China Guangfa Bank

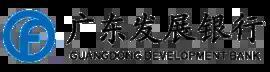
Logo during the period of Guangdong Development Bank

China Guangfa Bank (abbr: CGB) is a commercial banking corporation headquartered in Guangzhou, People's Republic of China. The bank was established in September 1988 as Guangdong Development Bank. As CGB's largest shareholder, Citigroup has a 20% stake, while IBM holds 4.74%. China Life and State Grid each owns 20%, CITIC Trust, 12.85% and Puhua will hold the remaining 8% of the equity sold.